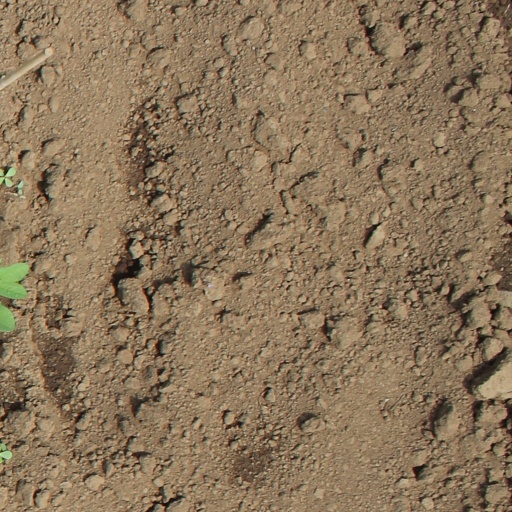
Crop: soybean